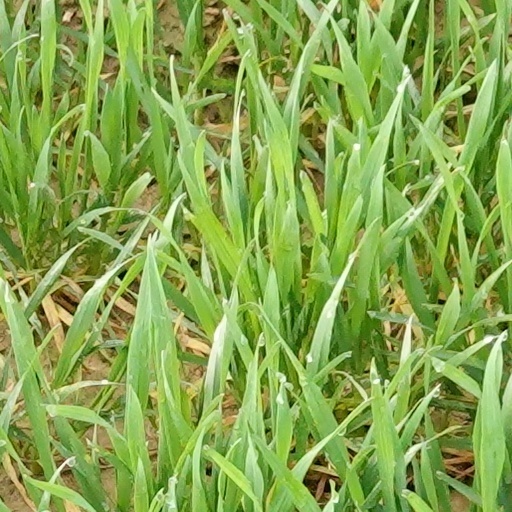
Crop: wheat